Geiger v. Kitzhaber

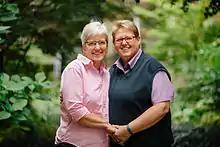
Deanna Geiger and Janine Nelson, lead plaintiffs in "Geiger v. Kitzhaber"

"Geiger v. Kitzhaber" was filed on October 15, 2013, by Deanna Geiger and Janine Nelson, a lesbian couple wanting to marry in Oregon, and by William Griesar and Robert Duehmig, a gay male couple together for 25 years who had married in Canada. The case was filed in the United States District Court of Oregon. The case claims that Oregon's constitutional ban on same gender marriage, , and all Oregon marriage statutes referring to husband and wife that government officials interpreted in a way that excluded full and equal marriage rights for gay and lesbian couples, violate the Due Process Clause and the Equal Protection Clause of the Fourteenth Amendment to the United States Constitution.